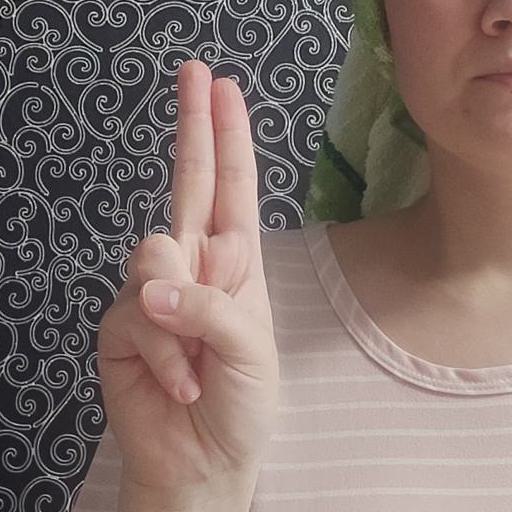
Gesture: two_up